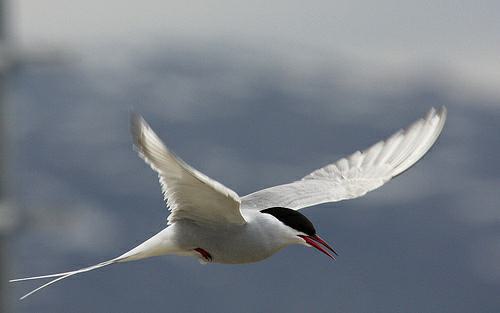
A photo of a artic tern